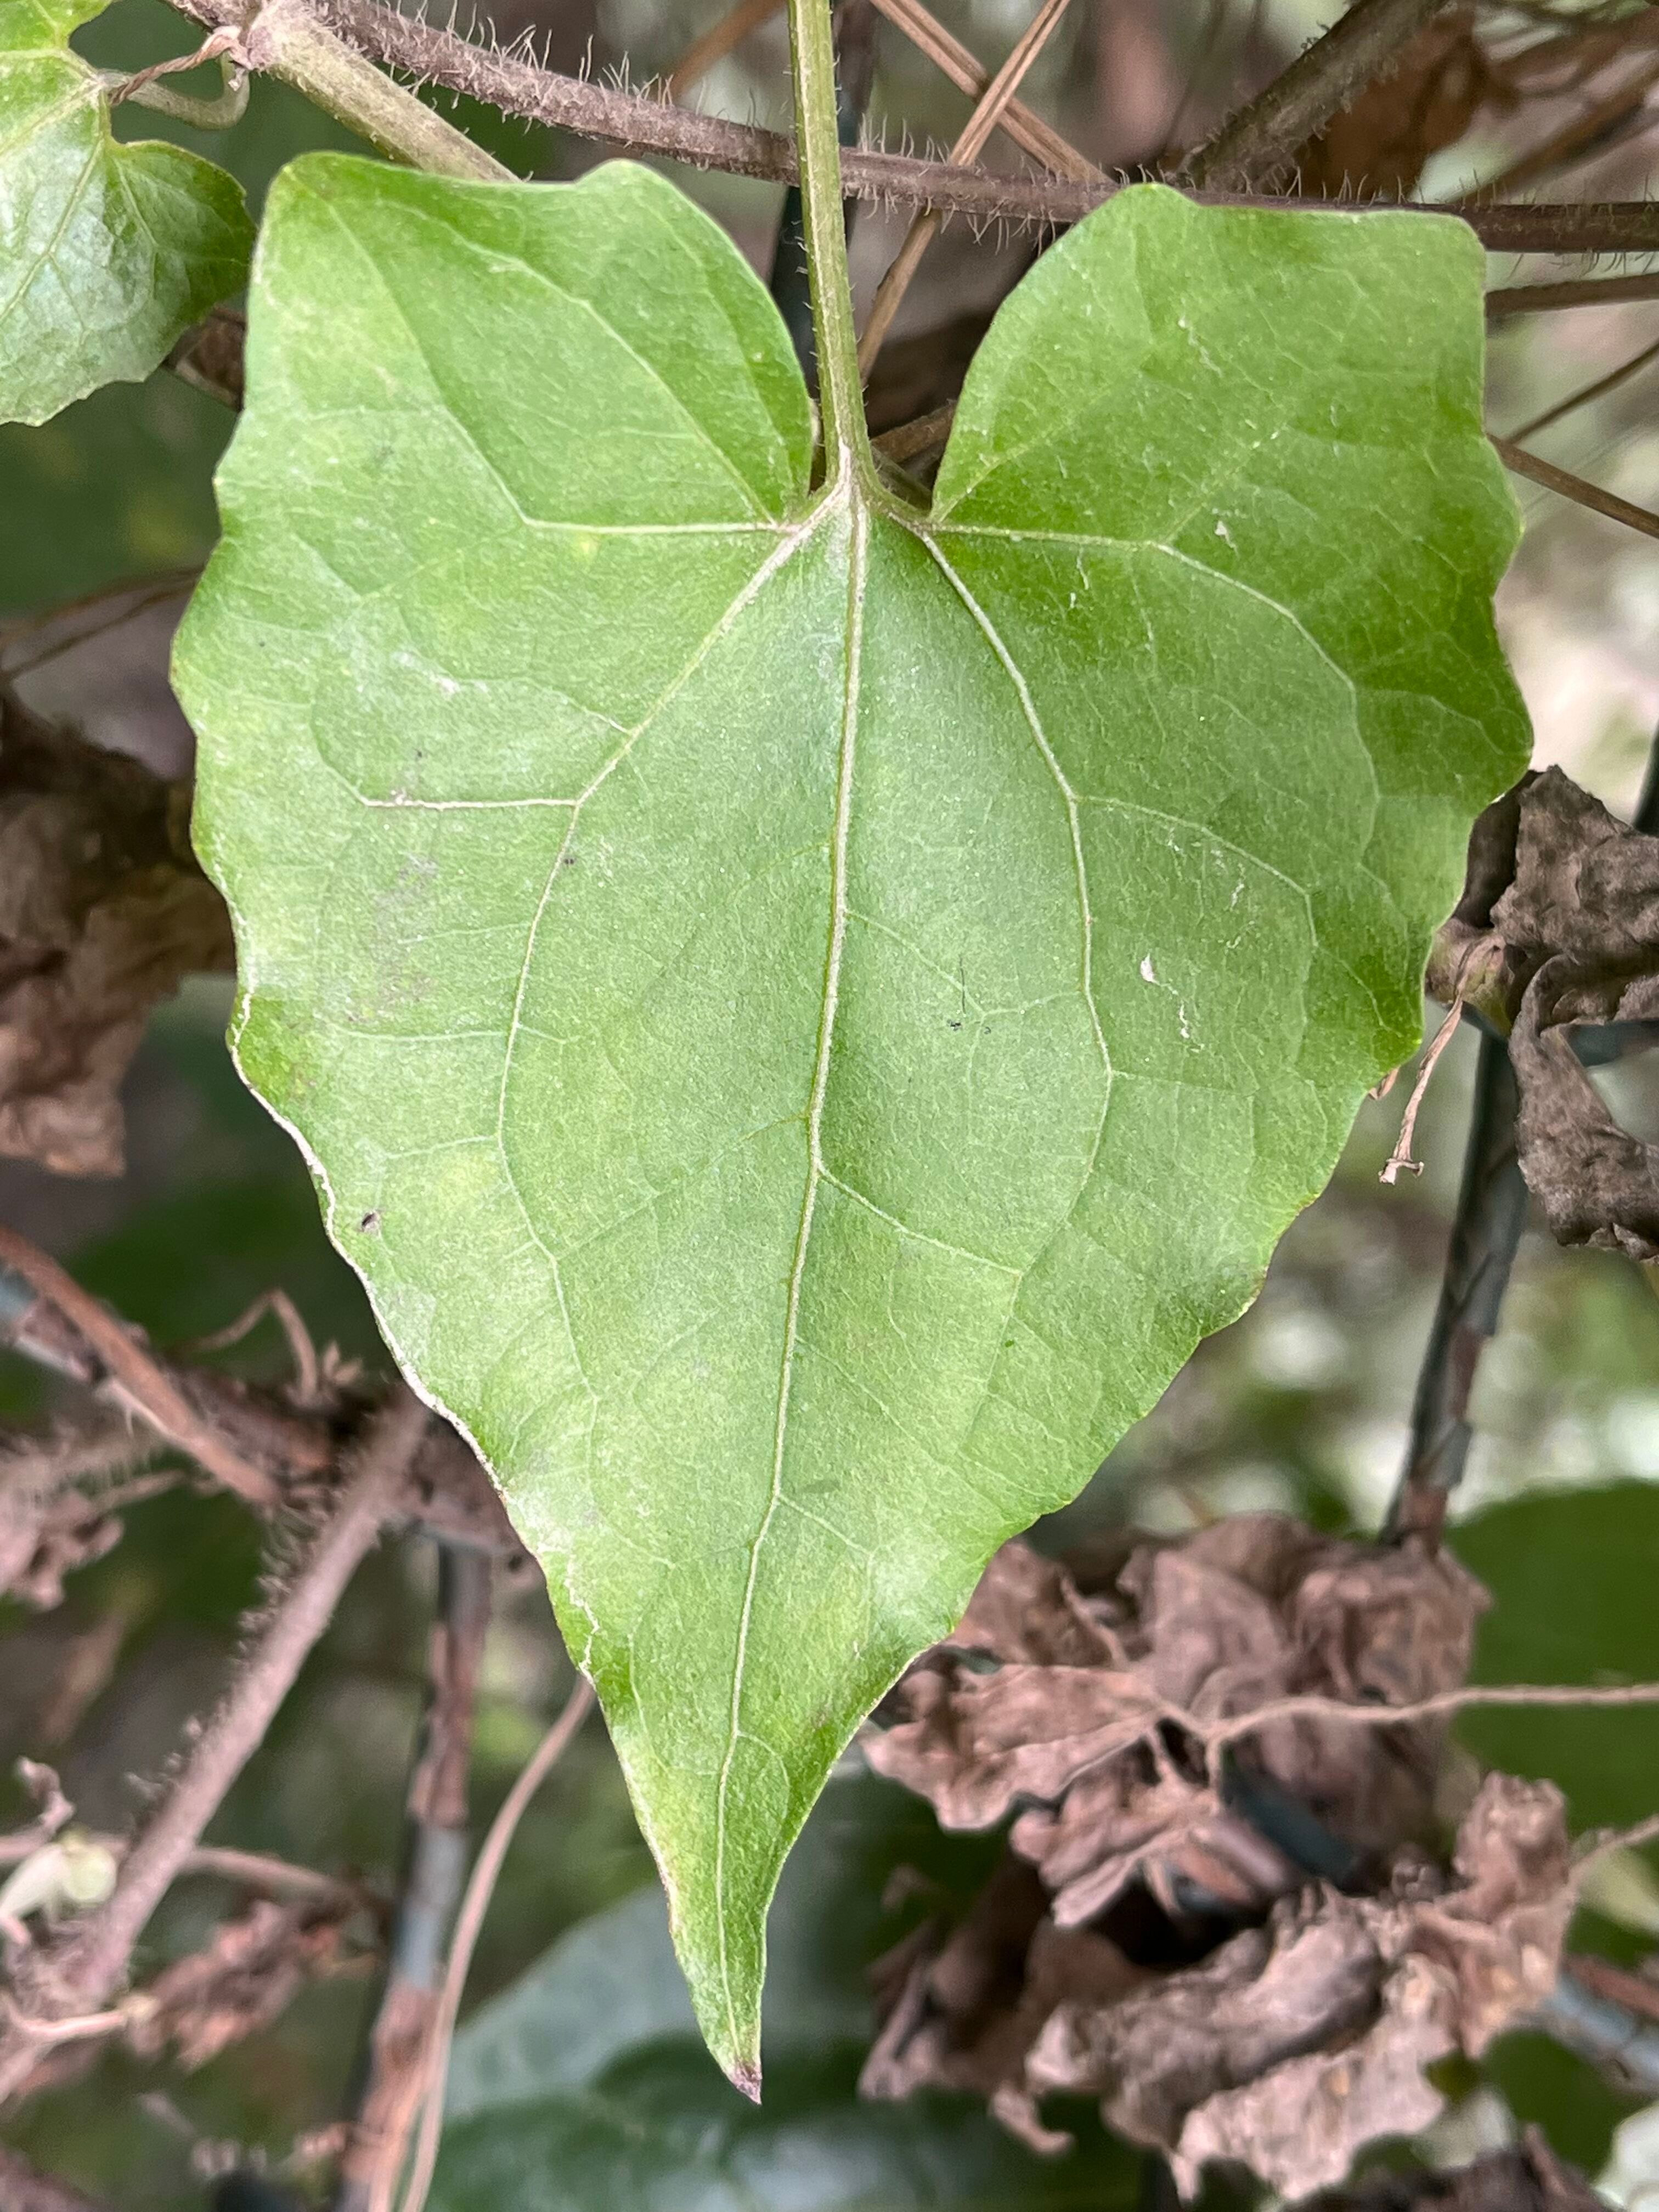
Plant species: mikania-micrantha